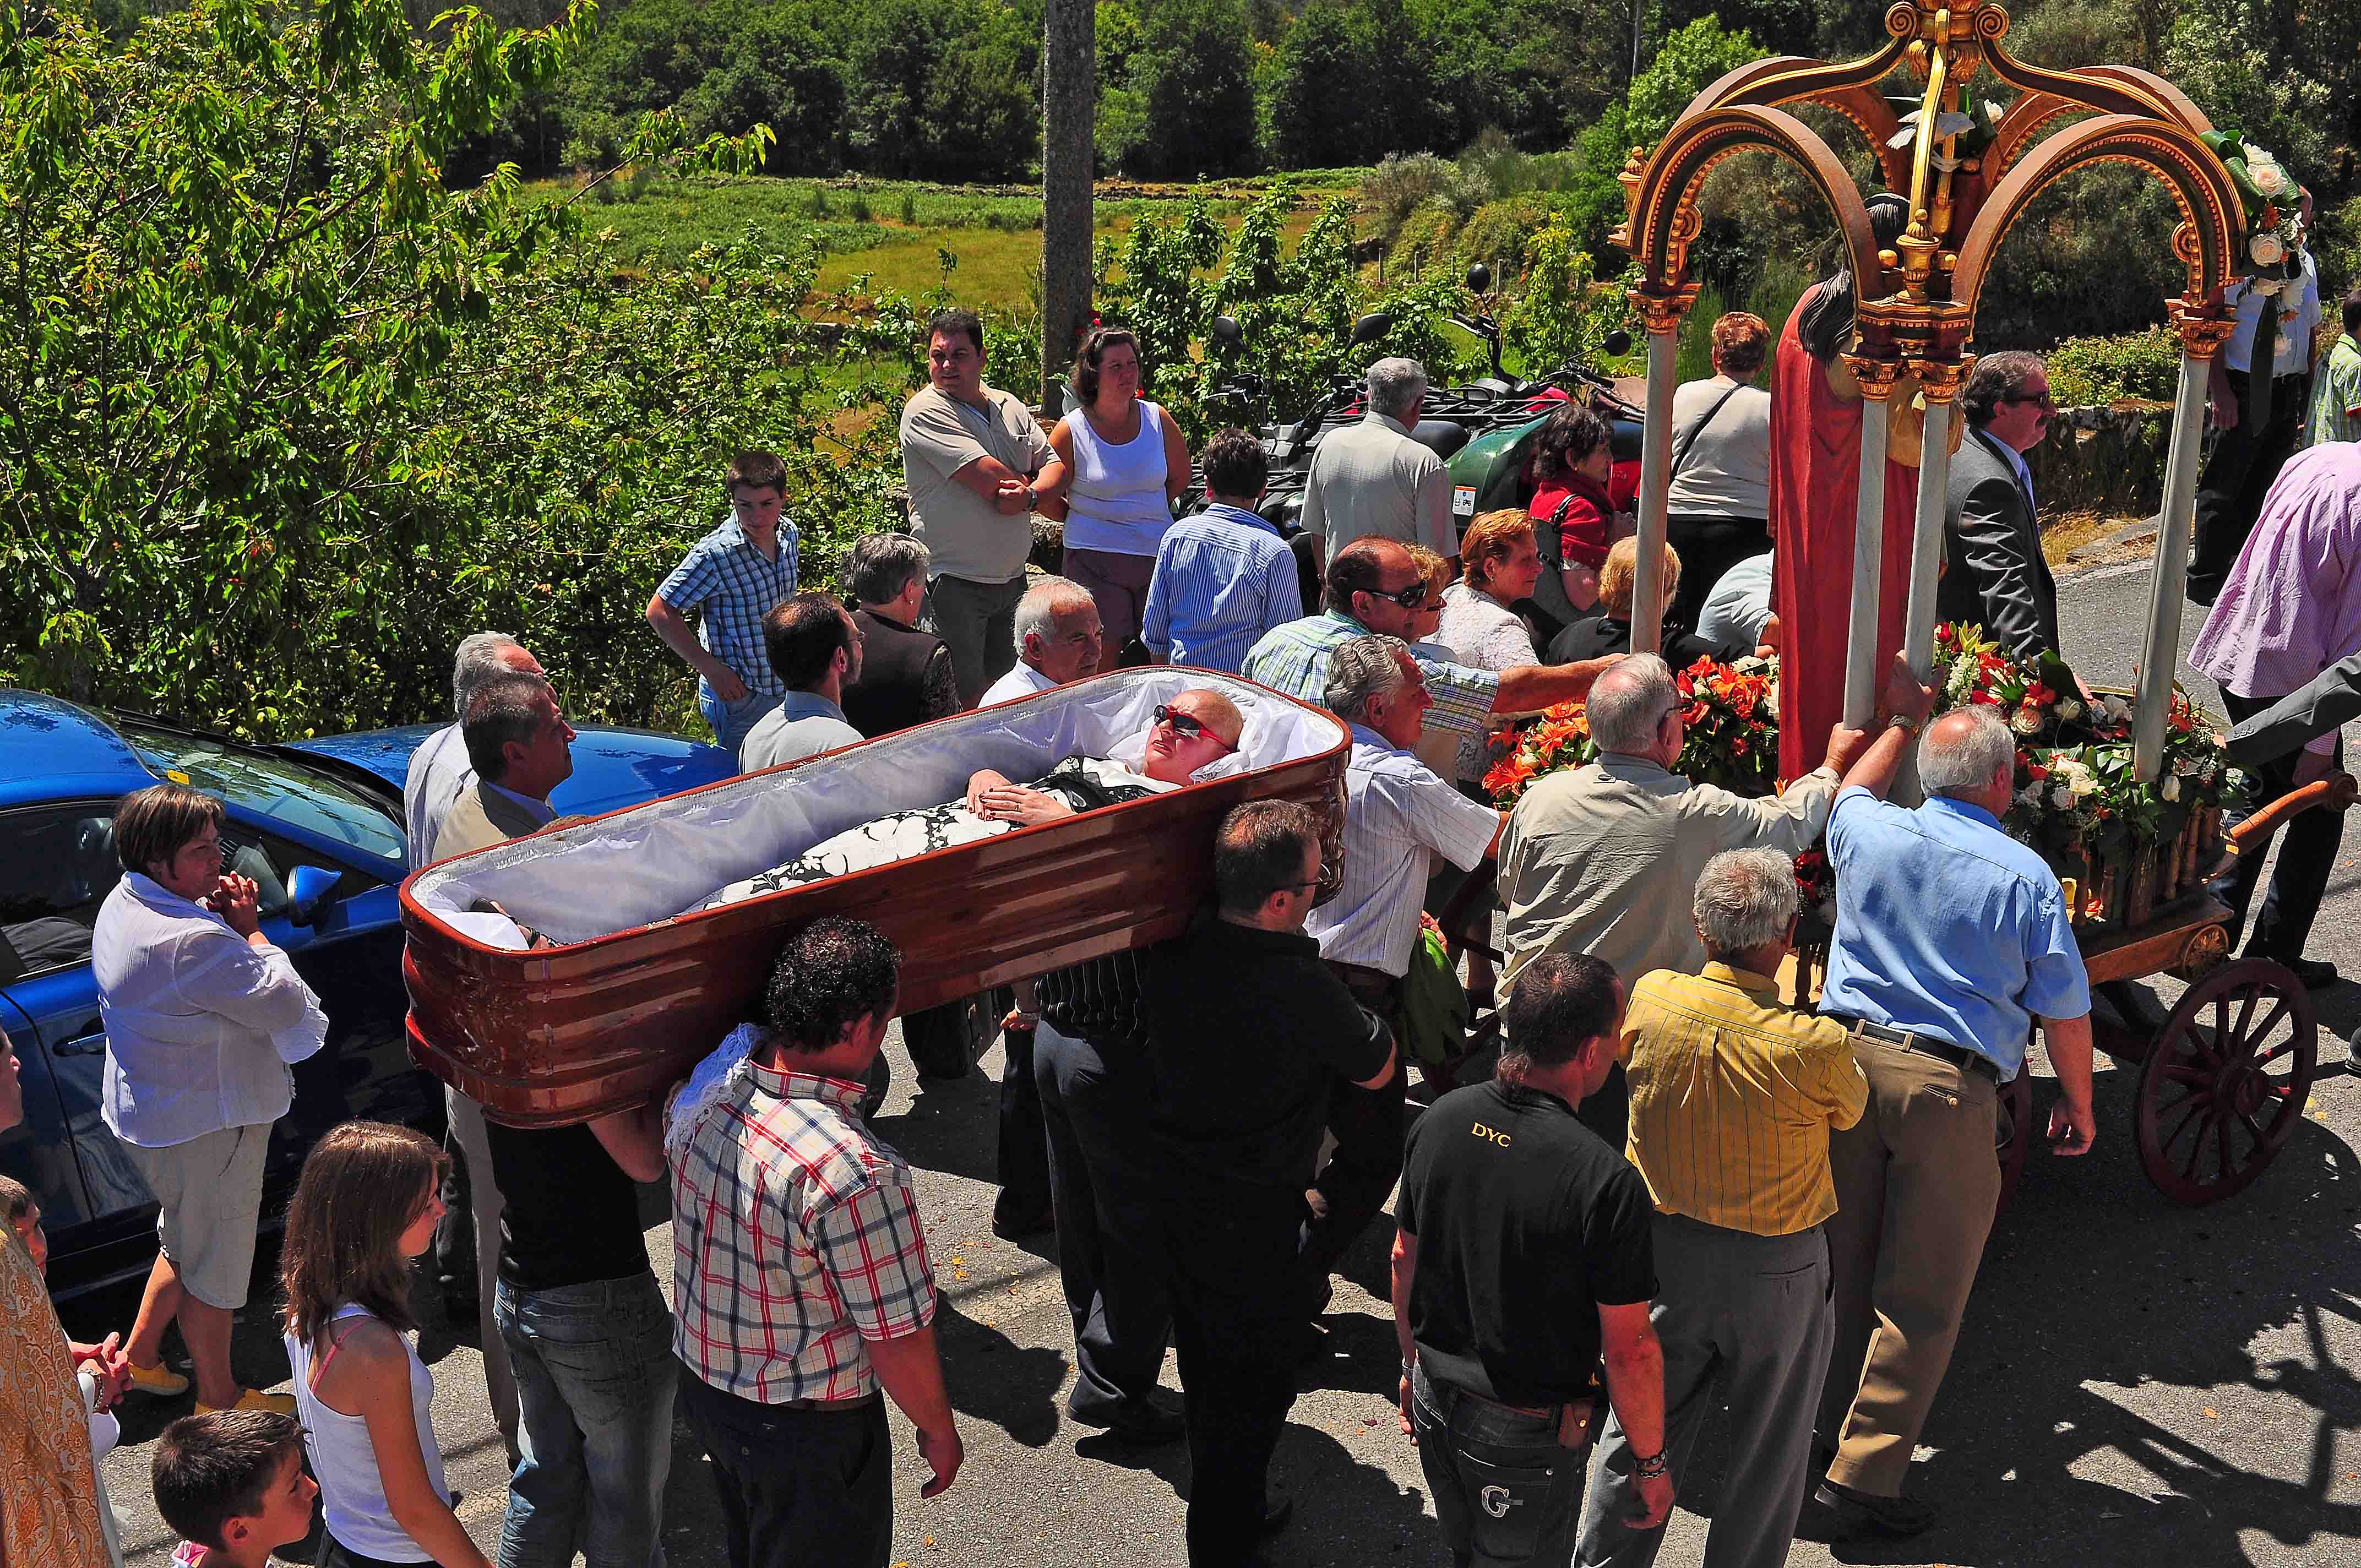
people, crowd, festival, galicia, pontevedra, nikond90, ggl1, alama, xende, romer adelsantocristodelaagon a, espa afiestasdegalicia